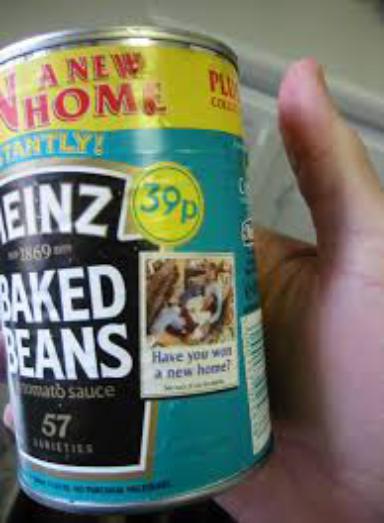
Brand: Heinz Baked Beans
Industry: Food